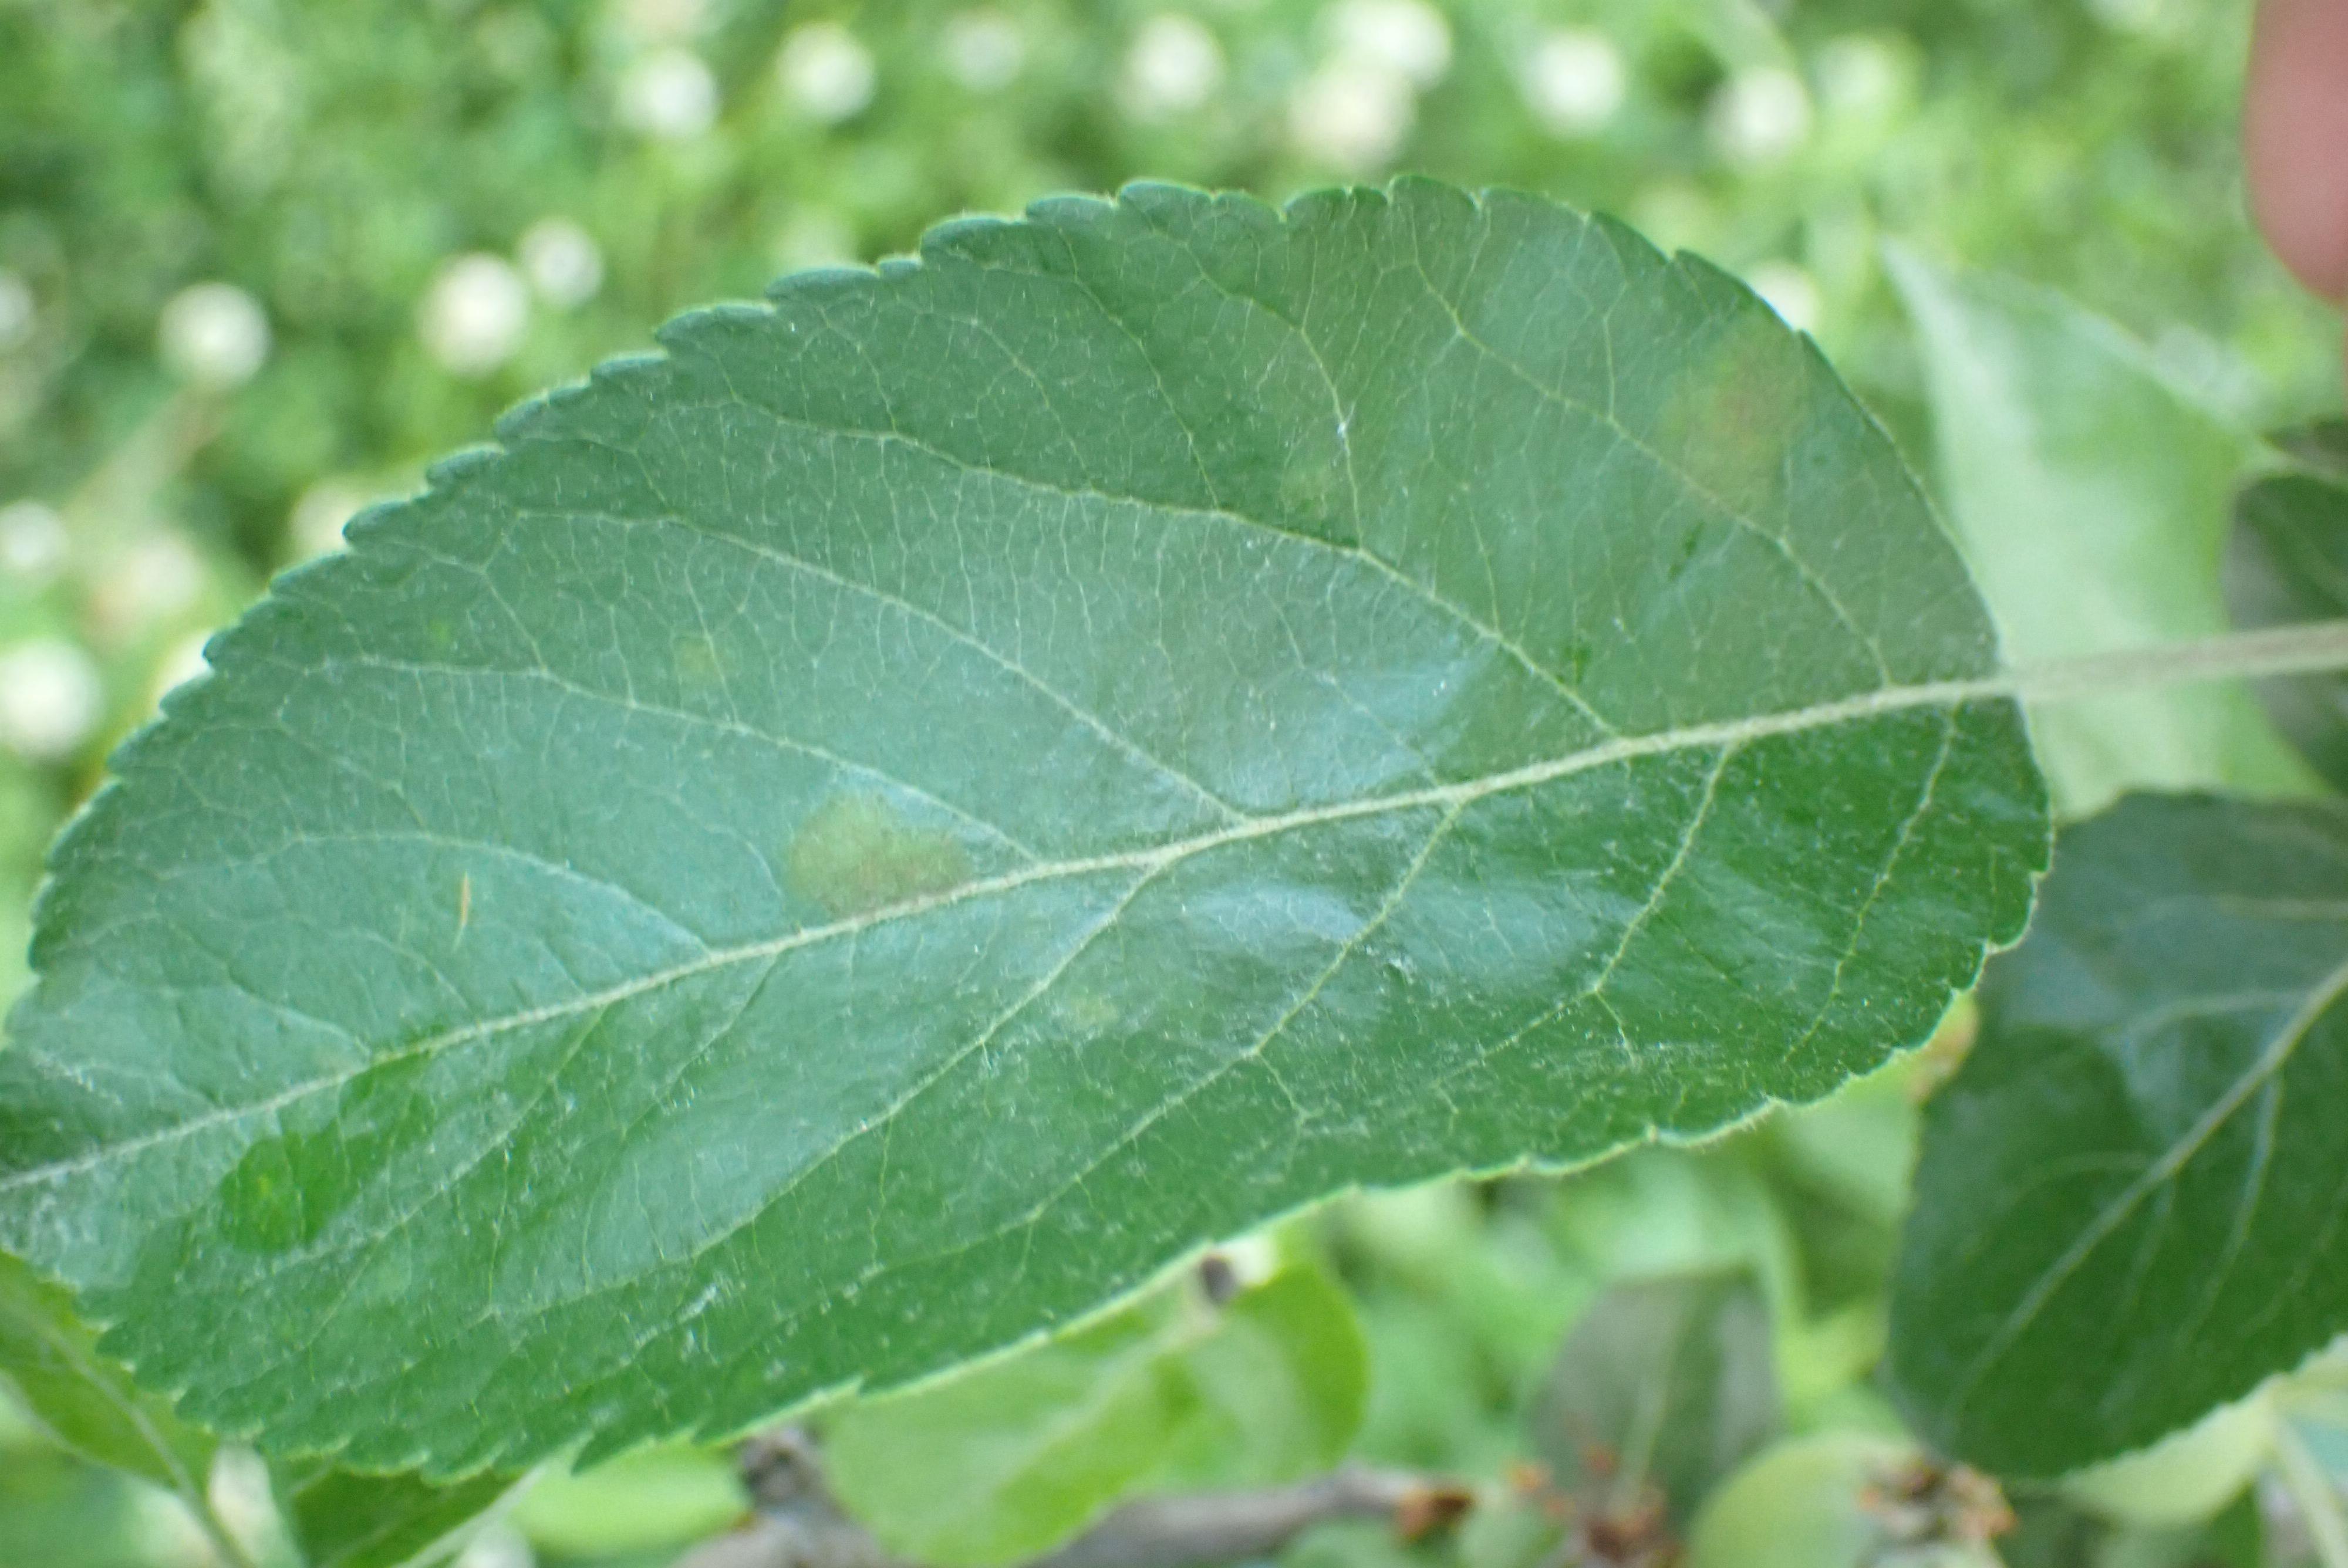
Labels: scab